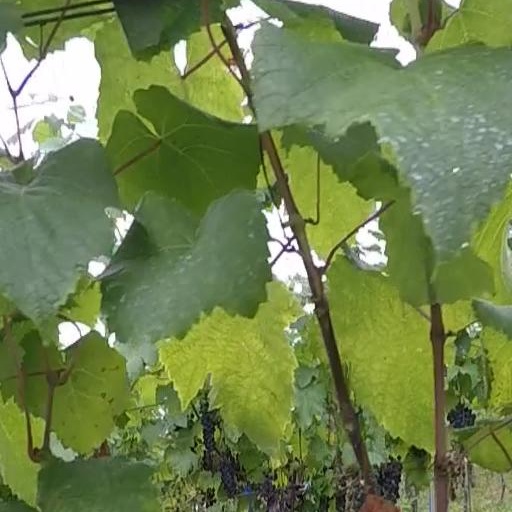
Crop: grape